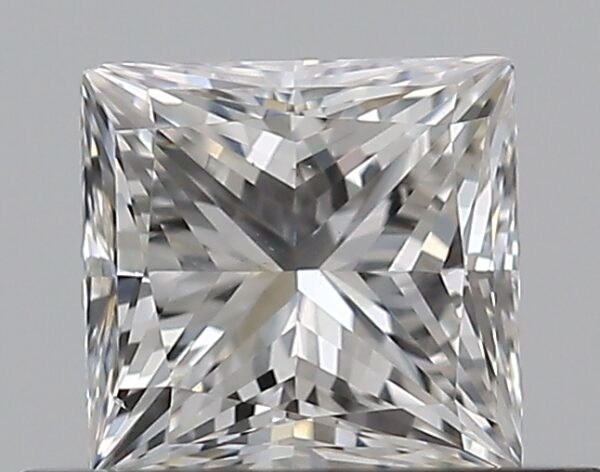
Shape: princess
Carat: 0.5
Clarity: VS2
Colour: G
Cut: VG
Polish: VG
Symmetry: VG
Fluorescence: N
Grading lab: GIA
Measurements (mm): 4.36 x 4.21 x 3.18